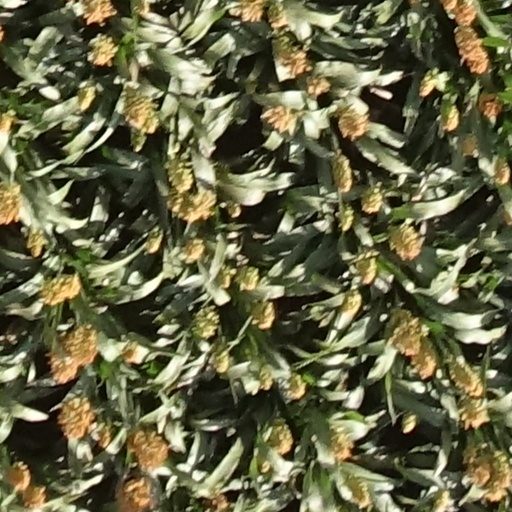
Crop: sorghum